Handfish

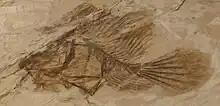
Fossil of "Histionotophorus bassani"

The prehistoric species, "Histionotophorus bassani", from the Lutetian of Monte Bolca, is now considered to be a handfish, sometimes even being included in the genus "Brachionichthys". Considering the low extant diversity, restricted geographical distribution, and very meagre fossil record of antennarioids in general, the existence of fossil representatives of the family Brachionichthyidae is unusual.